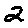
Label: 2